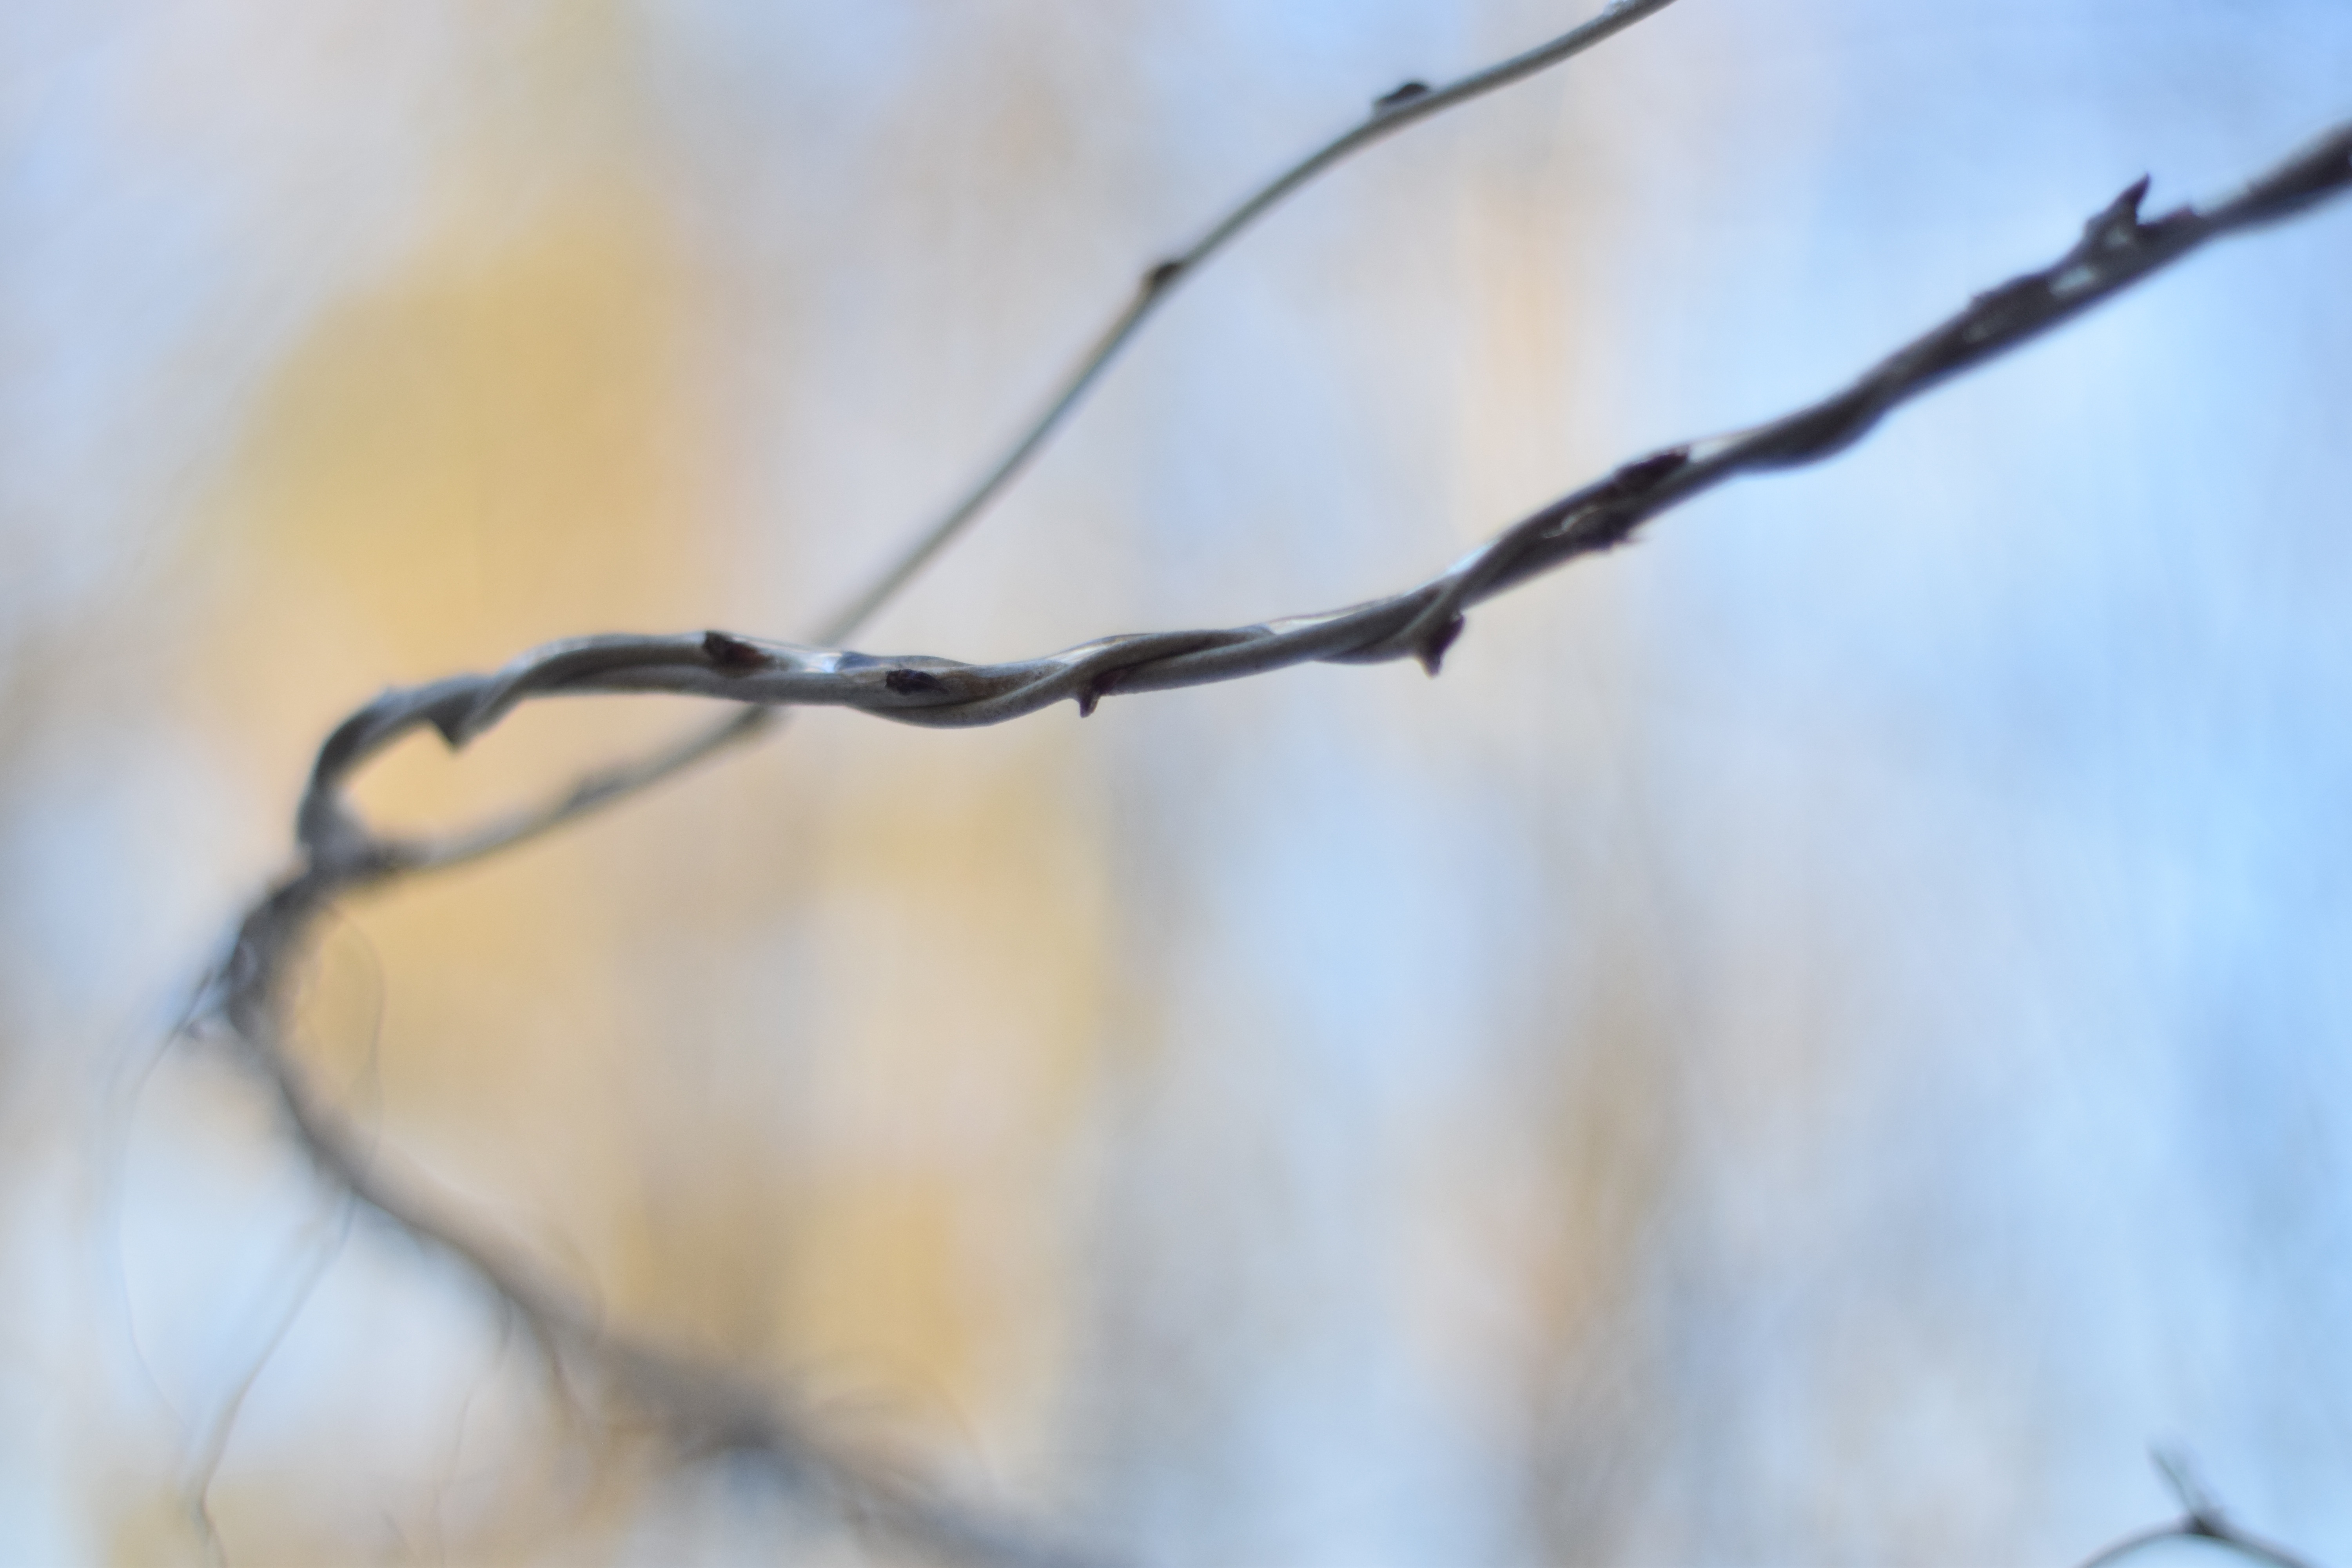
branch, winter, plant, sunlight, leaf, flower, spring, season, twig, close up, macro photography, plant stem